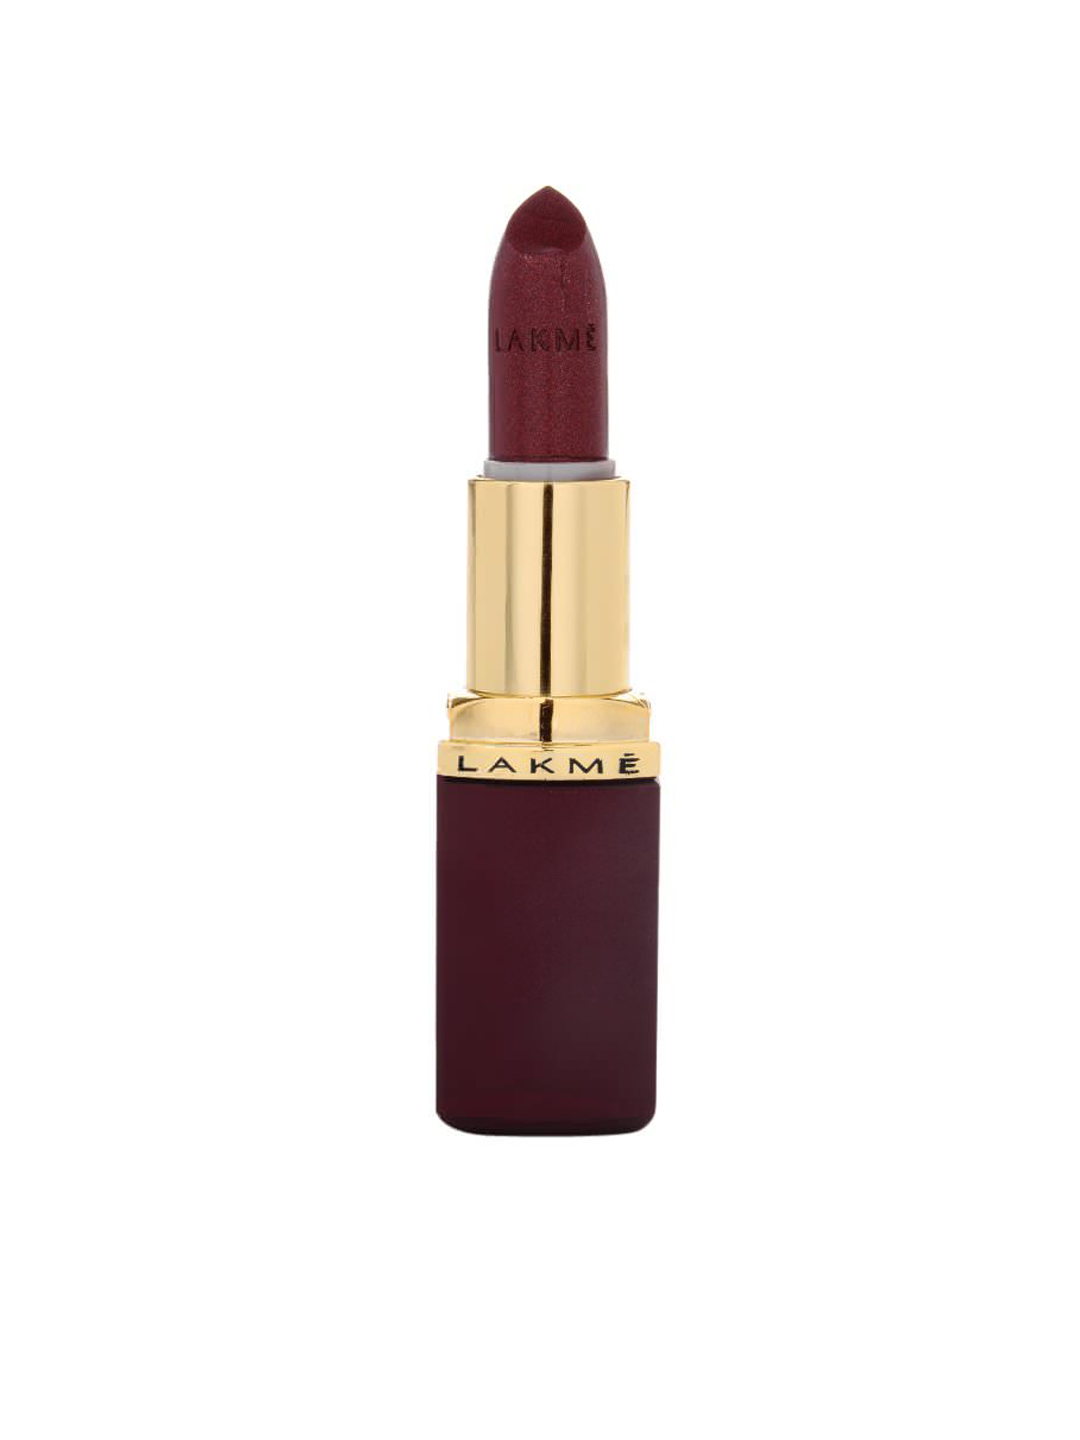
Lakme Enrich Satins Lipstick 422
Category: Personal Care / Lips / Lipstick
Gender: Women
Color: Red
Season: Spring 2017
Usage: NA